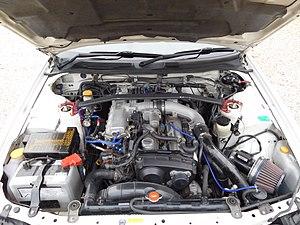
Moteur 6-cylindres 2,5 L turbo, porté à 306 ch, d'une Nissan Skyline R34 GTT de 2000.
La Nissan Skyline R34 est la 10ᵉ génération du modèle Skyline. Elle a été lancée au Japon en 1999.